Tyushtya

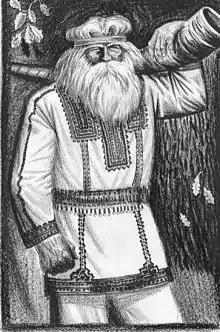
Tyushtya according to the painter Andrey Alyoshkin.

Tyushtya ['tʲuʃtʲɑ] (['tʲuʃtʲenʲ]) is a demigod in Moksha mythology, son of Atäm (Thunder God) and a mortal girl. According to tradition, Tyushtya is able to turn into a white horse. Amid other beliefs, it is said that Tysushta is responsible for a good harvest. He was the first Moksha King chosen by clan elders. The first Moksha title for the king derives from his name [tʲuʃ'tʲɑn].